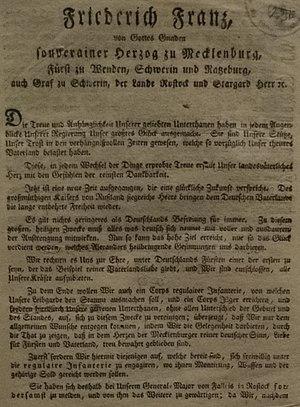
La campagne d'Allemagne, dont la campagne de Saxe est la partie centrale, est la suite de la campagne de Russie de 1812 et précède la campagne de France de 1814. Elle se déroule au cours de l'année 1813 et constitue le véritable tournant de la guerre liée à la Sixième Coalition. Les États allemands soumis par Napoléon, devant ses premières défaites, se retournent contre lui l'un après l'autre et se joignent à la Sixième Coalition autour de la Russie. Après la bataille de Leipzig, du 16 au 19 octobre, l'armée française vaincue doit se replier vers la France.